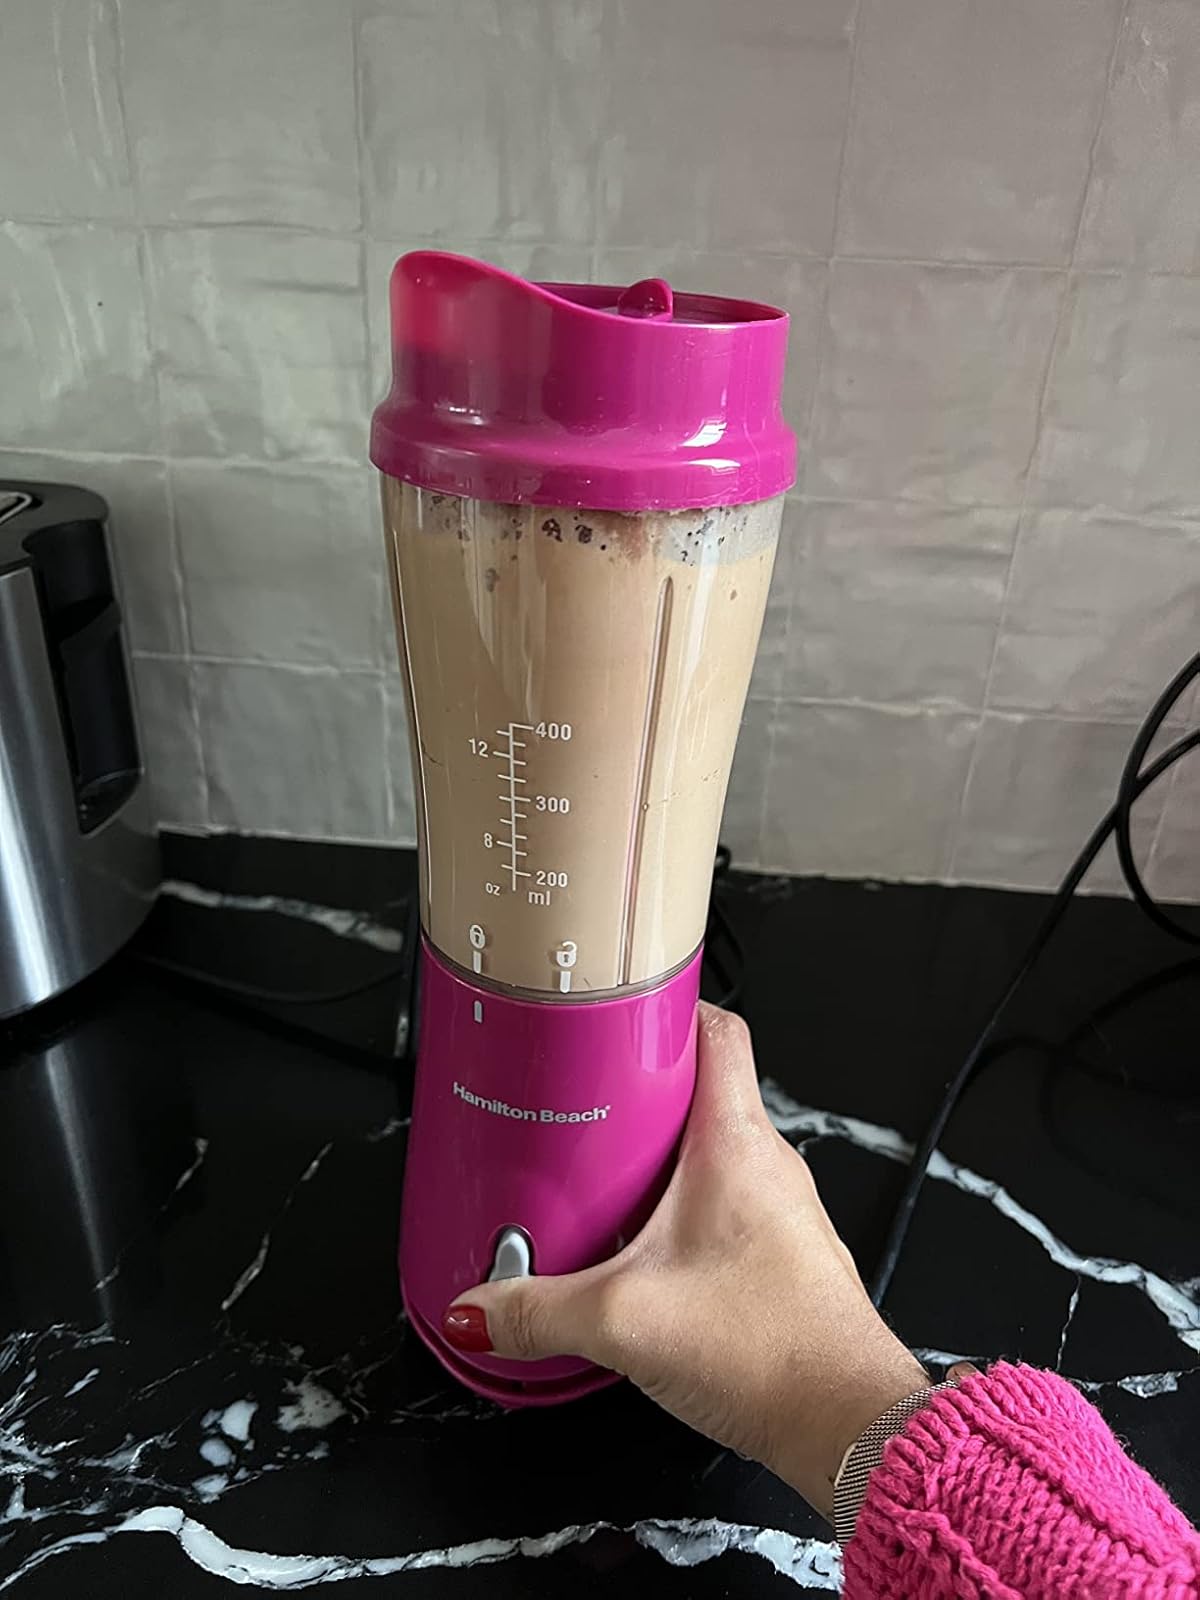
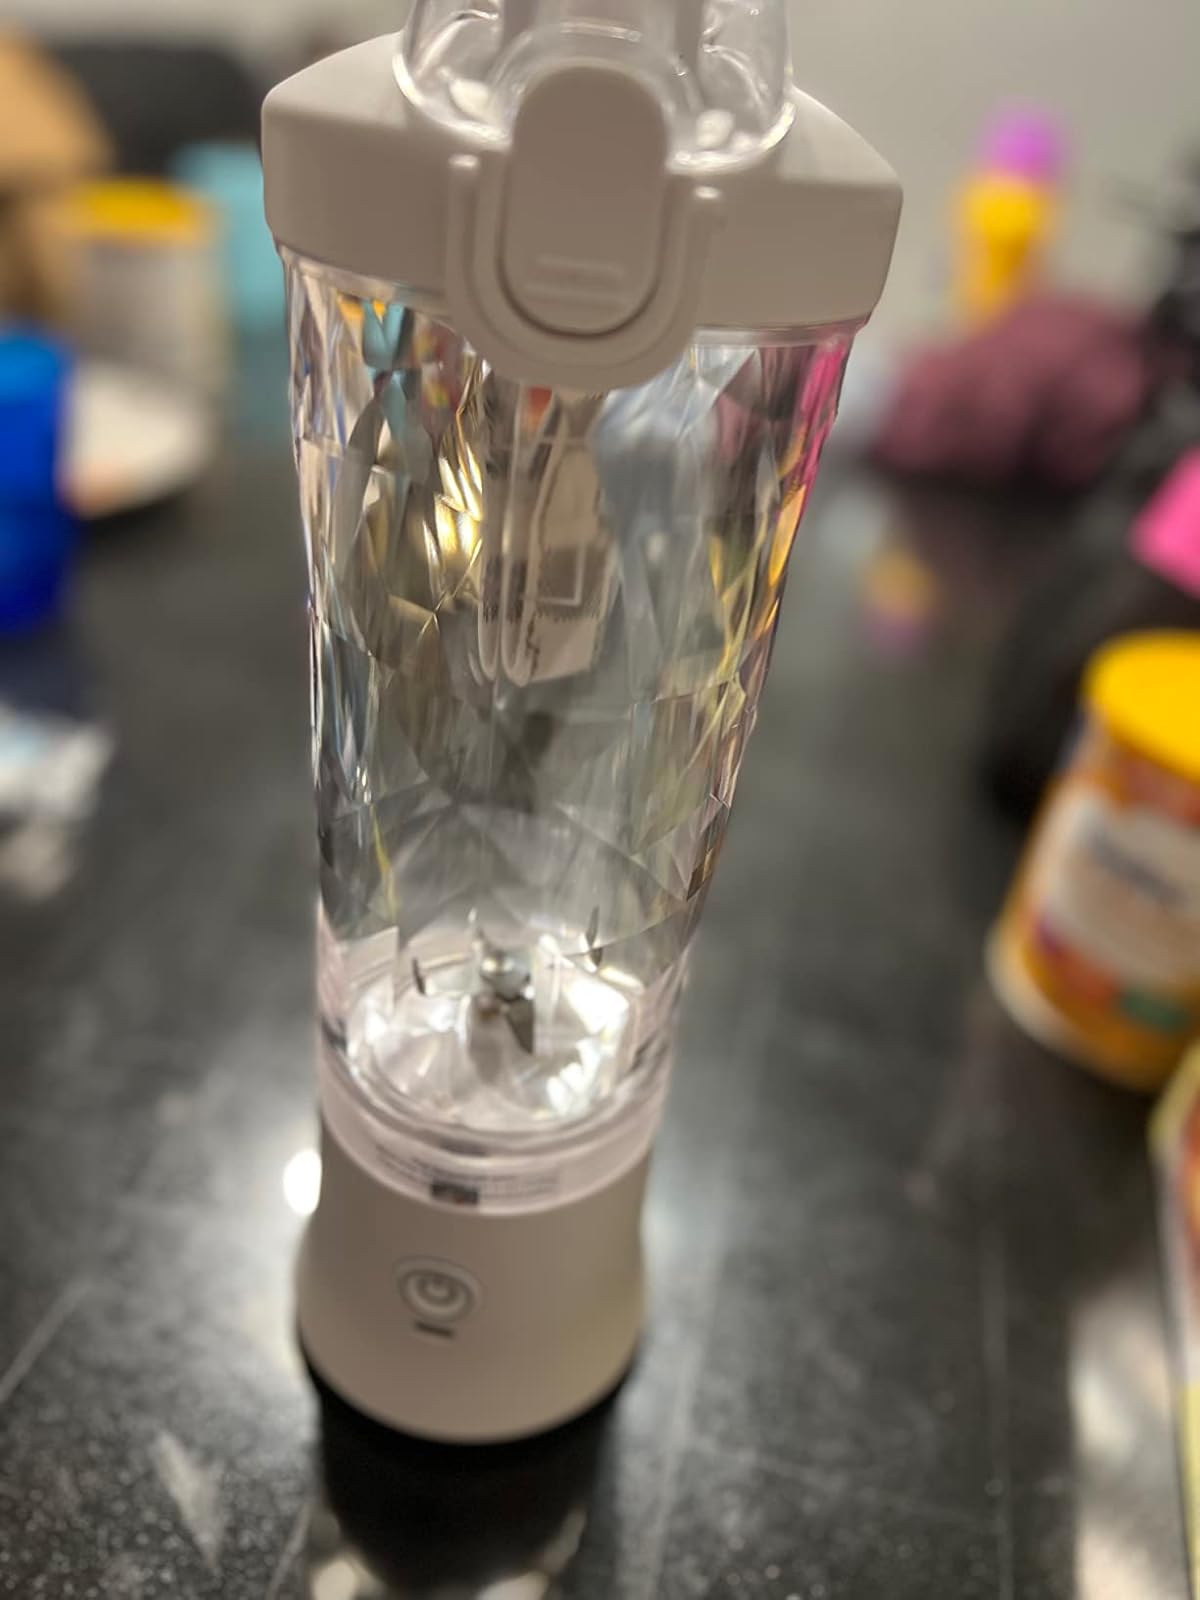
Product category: items_blender
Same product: no